Ghent University

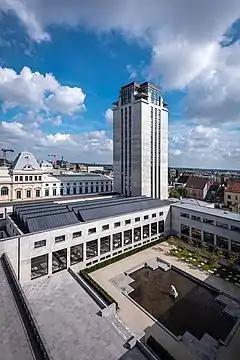
2021 Boekentoren - Ghent University Library

In 1903, the Flemish politician Lodewijk De Raet led a successful campaign to begin instruction in Dutch, and the first courses were begun in 1906.